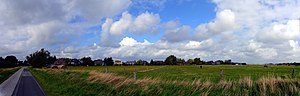
Næsodde
Udsigt over Arksum
Næsodde eller Nösse er en odde eller halvø, der udgør den østlige del af Sild, der hvor Hindenburgdæmningen støder til øen. På halvøen ligger småbyerne Arksum, Kejtum og Morsum og mindre spredt bebyggelse. Byerne består overvejende af velholdte stråtækte friserhuse. Området er ellers overvejende landbrugspræget med flere landbrugsbedrifter. I den sydlige del beskytter et over 13 kilomter lang dige landet mod oversvømmelser. Diget blev bygget i 1938 og forløber fra øens østlige næs ved Hindenburgdæmningen til Rantum Bassin syd for Tinnum. Baglandet er gennemtrukket af flere priler for at afvande markerne bag diget.